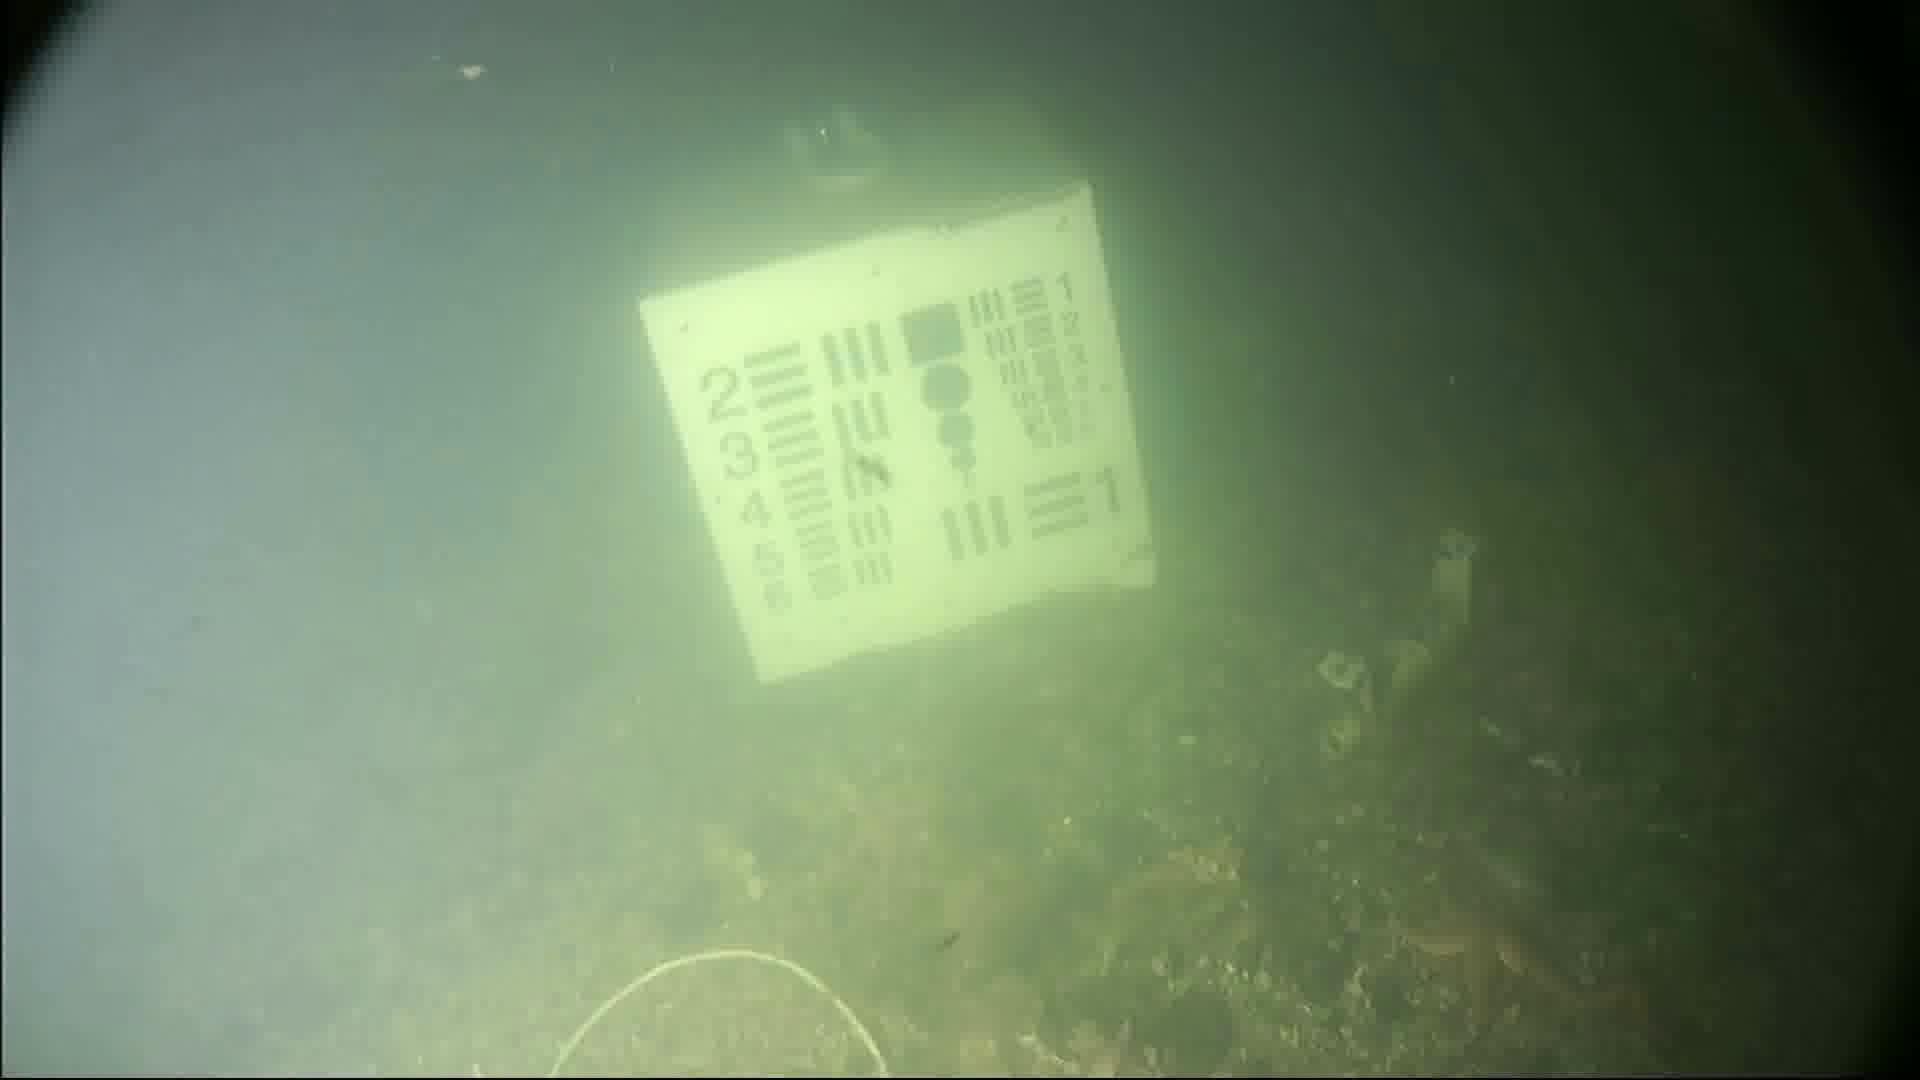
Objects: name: starfish